Tankard (band)

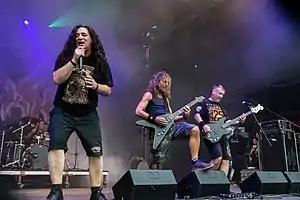
Tankard performing at With Full Force 2018

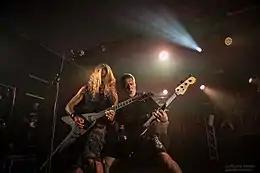
Tankard performing in 2017

Tankard is a German thrash metal band from Frankfurt, founded in 1982. Alongside Kreator, Destruction and Sodom, Tankard is often considered one of the "Big Four" of Teutonic thrash metal. Stylistically, Tankard have consistently played thrash metal that thematically centres primarily on alcohol reverence, unlike the remaining "Big Teutonic Four" (Kreator, Destruction and Sodom), who are all known for covering such topics related to death, politics, violence and anti-fascism.